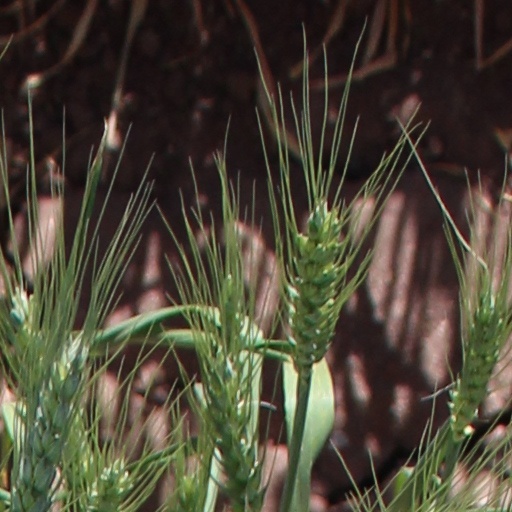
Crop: wheat